Baker

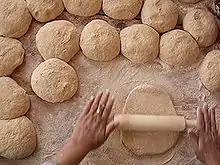
A rolling pin is used to work dough.

In Medieval Europe, baking ovens were often separated from other buildings (and sometimes located outside city walls) to mitigate the risk of fire. Because bread was an important staple food, bakers' production factors (such as bolting yields, ingredients, and loaf sizes) were heavily regulated. For example, Henry III of England promulgated the Assize of Bread and Ale in 1267, subjecting all commercial bakers and brewers to various fees in order to practice their trade and imposing various regulations, such as inspection and verification of weights and measures, quality control, and price controls. Soon after the enactment of the Assize, "baking became a very stable industry, and was executed much more professionally than brewing, resulting in towns and villages having fewer bakers than brewers." Because ovens were expensive capital investments and required careful operation, specialized bakeries opened.